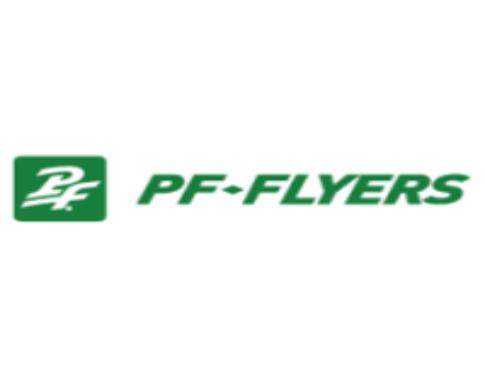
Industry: Clothes